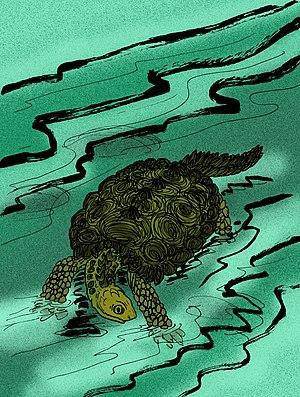
Proganochelys est un genre éteint de tortues, une des plus anciennes connues. C'était une tortue d'eau douce beaucoup plus grande que les tortues hargneuses actuelles qui sont les plus grosses tortues d'eau douce. On a retrouvé des fossiles de ce genre en Allemagne et en Thaïlande dans des strates datés du Trias supérieur, soit il y a environ 210 millions d'années.